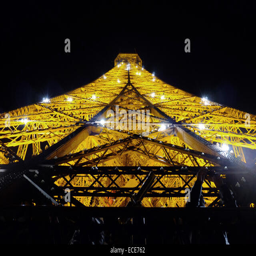
looking up at lights by night